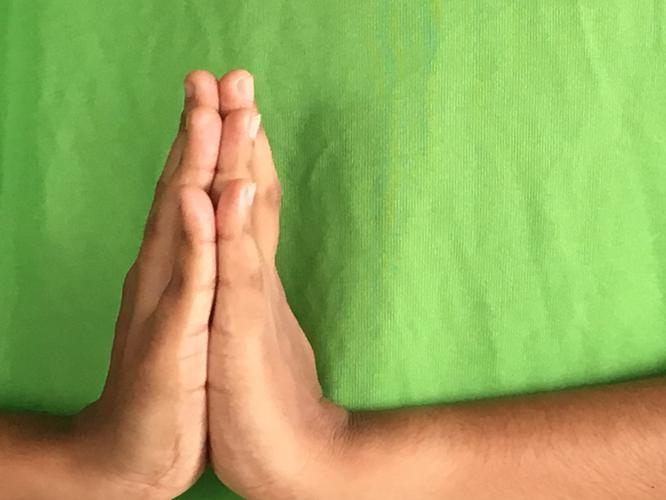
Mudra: Anjali
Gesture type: double_hand